Ivan Čupić

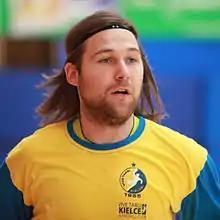
Čupić with Vive Targi Kielce in 2013

Ivan Čupić (born 27 March 1986) is a Croatian former handball player. He was inducted into the EHF Hall of Fame in 2024.